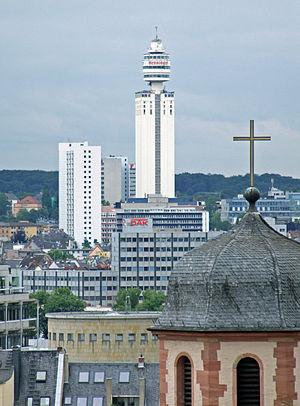
La Tour Henninger était un silo à grains et un émetteur de télévision, situé à Francfort-sur-le-Main, dans le district de Sachsenhausen. Elle était la propriété des brasseries Henninger, et avait une capacité de stockage de 16 000 tonnes d'orge. Elle abritait en son sommet depuis 1981 un musée de la bière, le Frankfurter Brauereimuseum, le seul en Hesse, et sans doute le plus haut musée d'Europe.